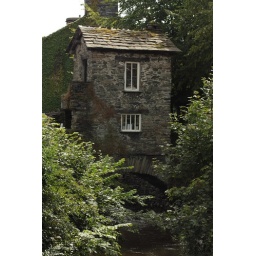
Little house on the bridge in Ambleside taken on our weekend away in the Lakes.